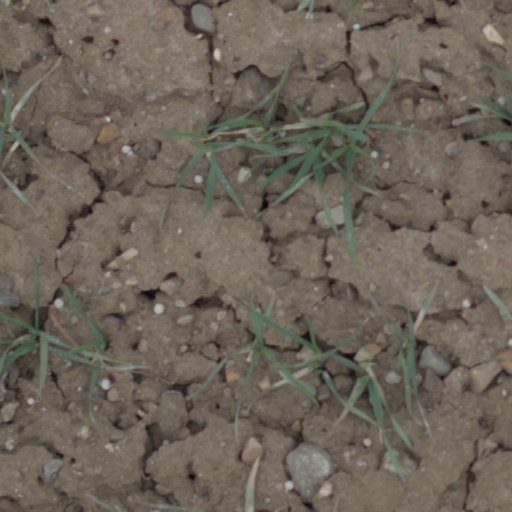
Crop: wheat